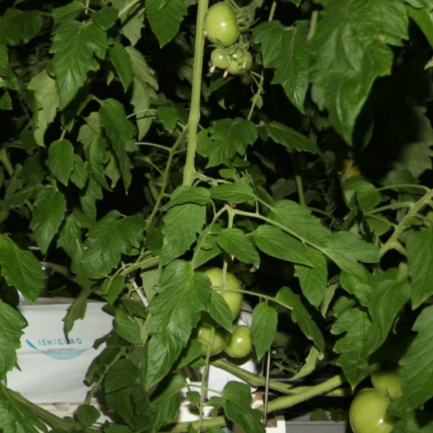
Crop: tomato